Robert Bernat

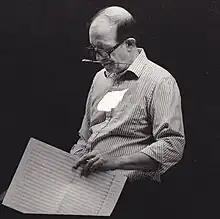

Robert Bernat (July 3, 1931 – December 3, 1994) was an American composer and the founder, artistic director, and conductorof the River City Brass Band in Pittsburgh, Pennsylvania. His musical influences included his mentor, Aaron Copland, as well as other American composers including Leonard Bernstein, George Gershwin, and John Philip Sousa.